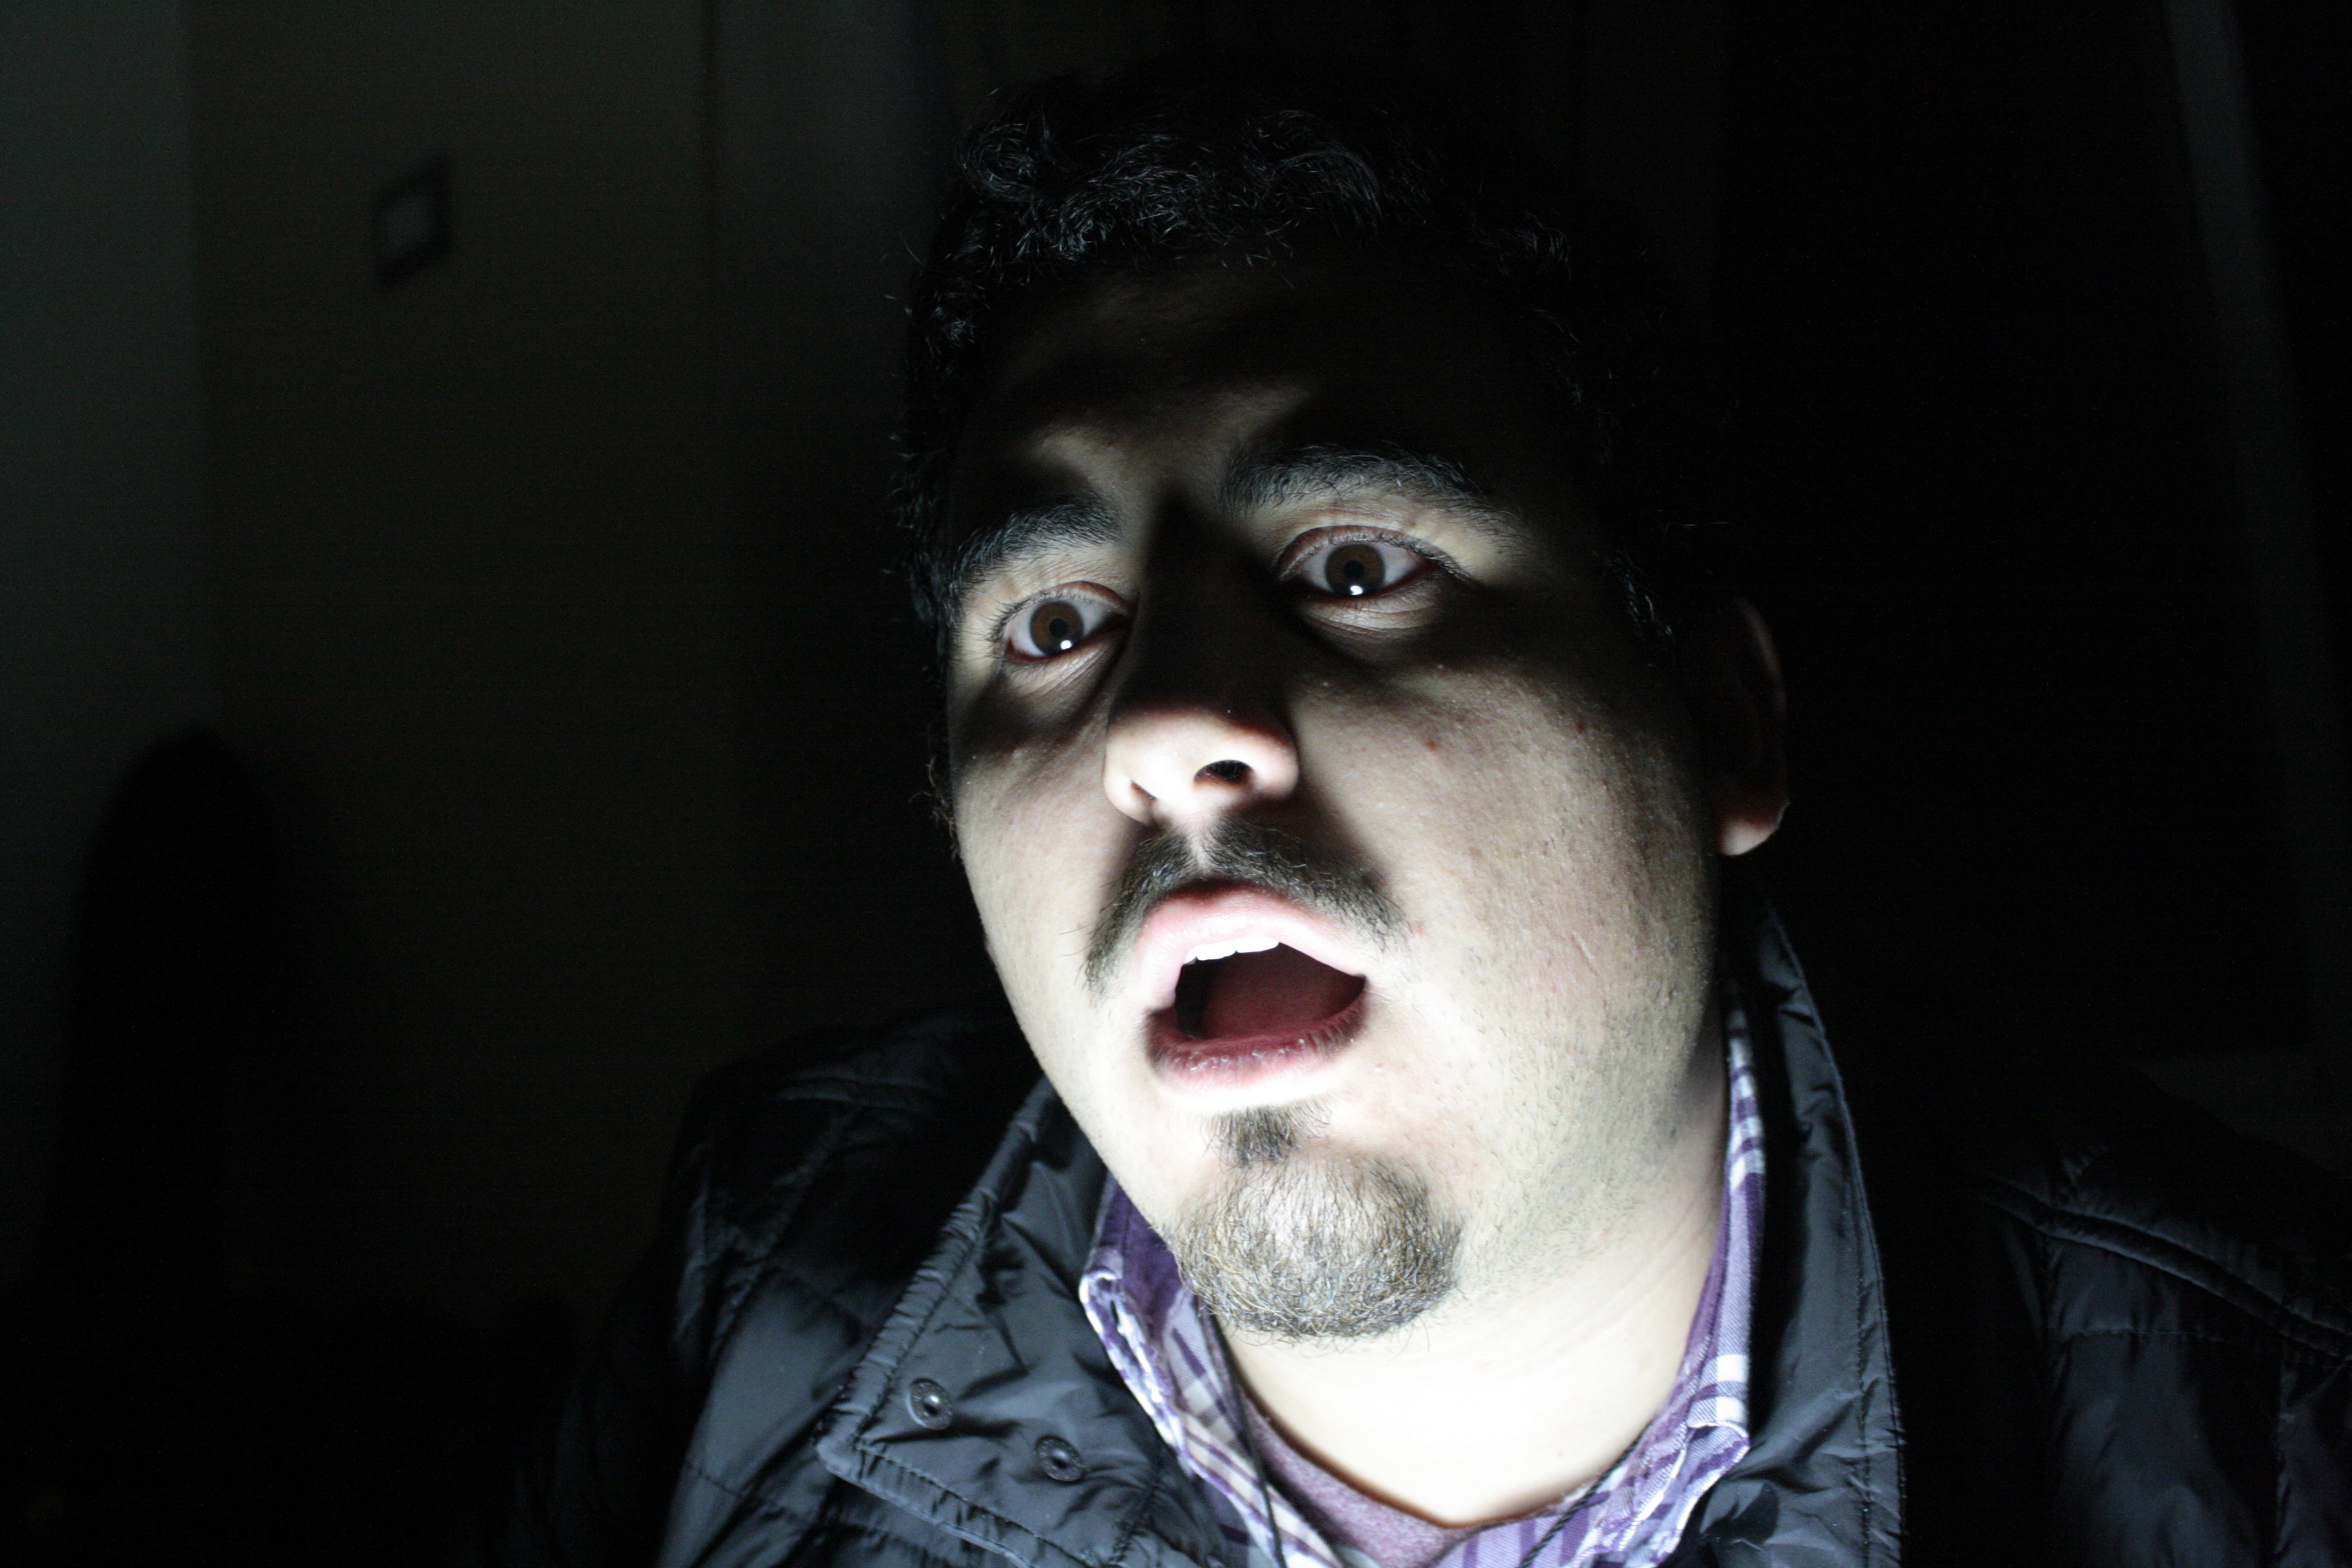
man, guy, portrait, darkness, black, beard, face, fear, head, lost, look, moustache, organ, emotion, fictional character, goth subculture, catatonic